Recology

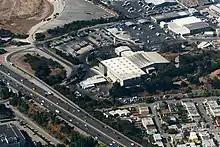
Aerial view of Recology San Francisco, Recology's dump/transfer station.

Recology Inc., formerly known as Norcal Waste Systems, is an American waste management company headquartered in San Francisco, California. The company collects and processes municipal solid waste, reclaiming reusable materials. The company also operates transfer stations, materials recovery facilities (MRFs), a number of landfills, and continues to spearhead renewable energy projects. Recology is the largest organics compost facility operator by volume in the United States.